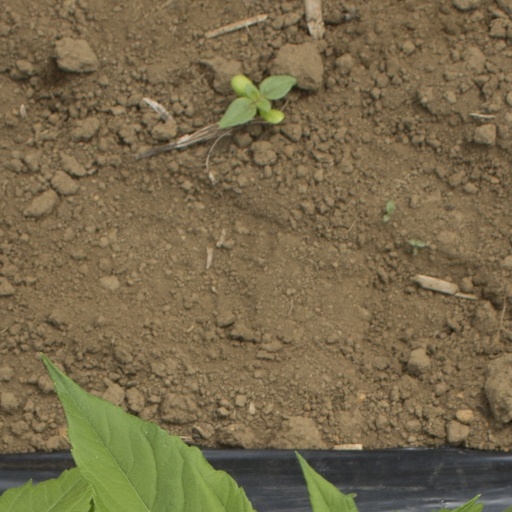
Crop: Jerusalem artichoke